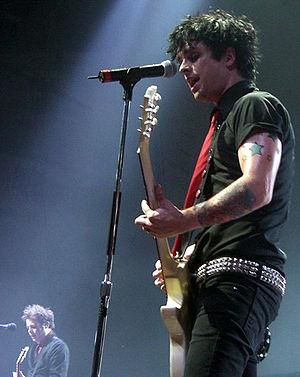
La scène punk de Californie est une scène du punk rock, dont majorité des groupes à son apparition provenaient des régions de Los Angeles, du comté d'Orange et de San Francisco.